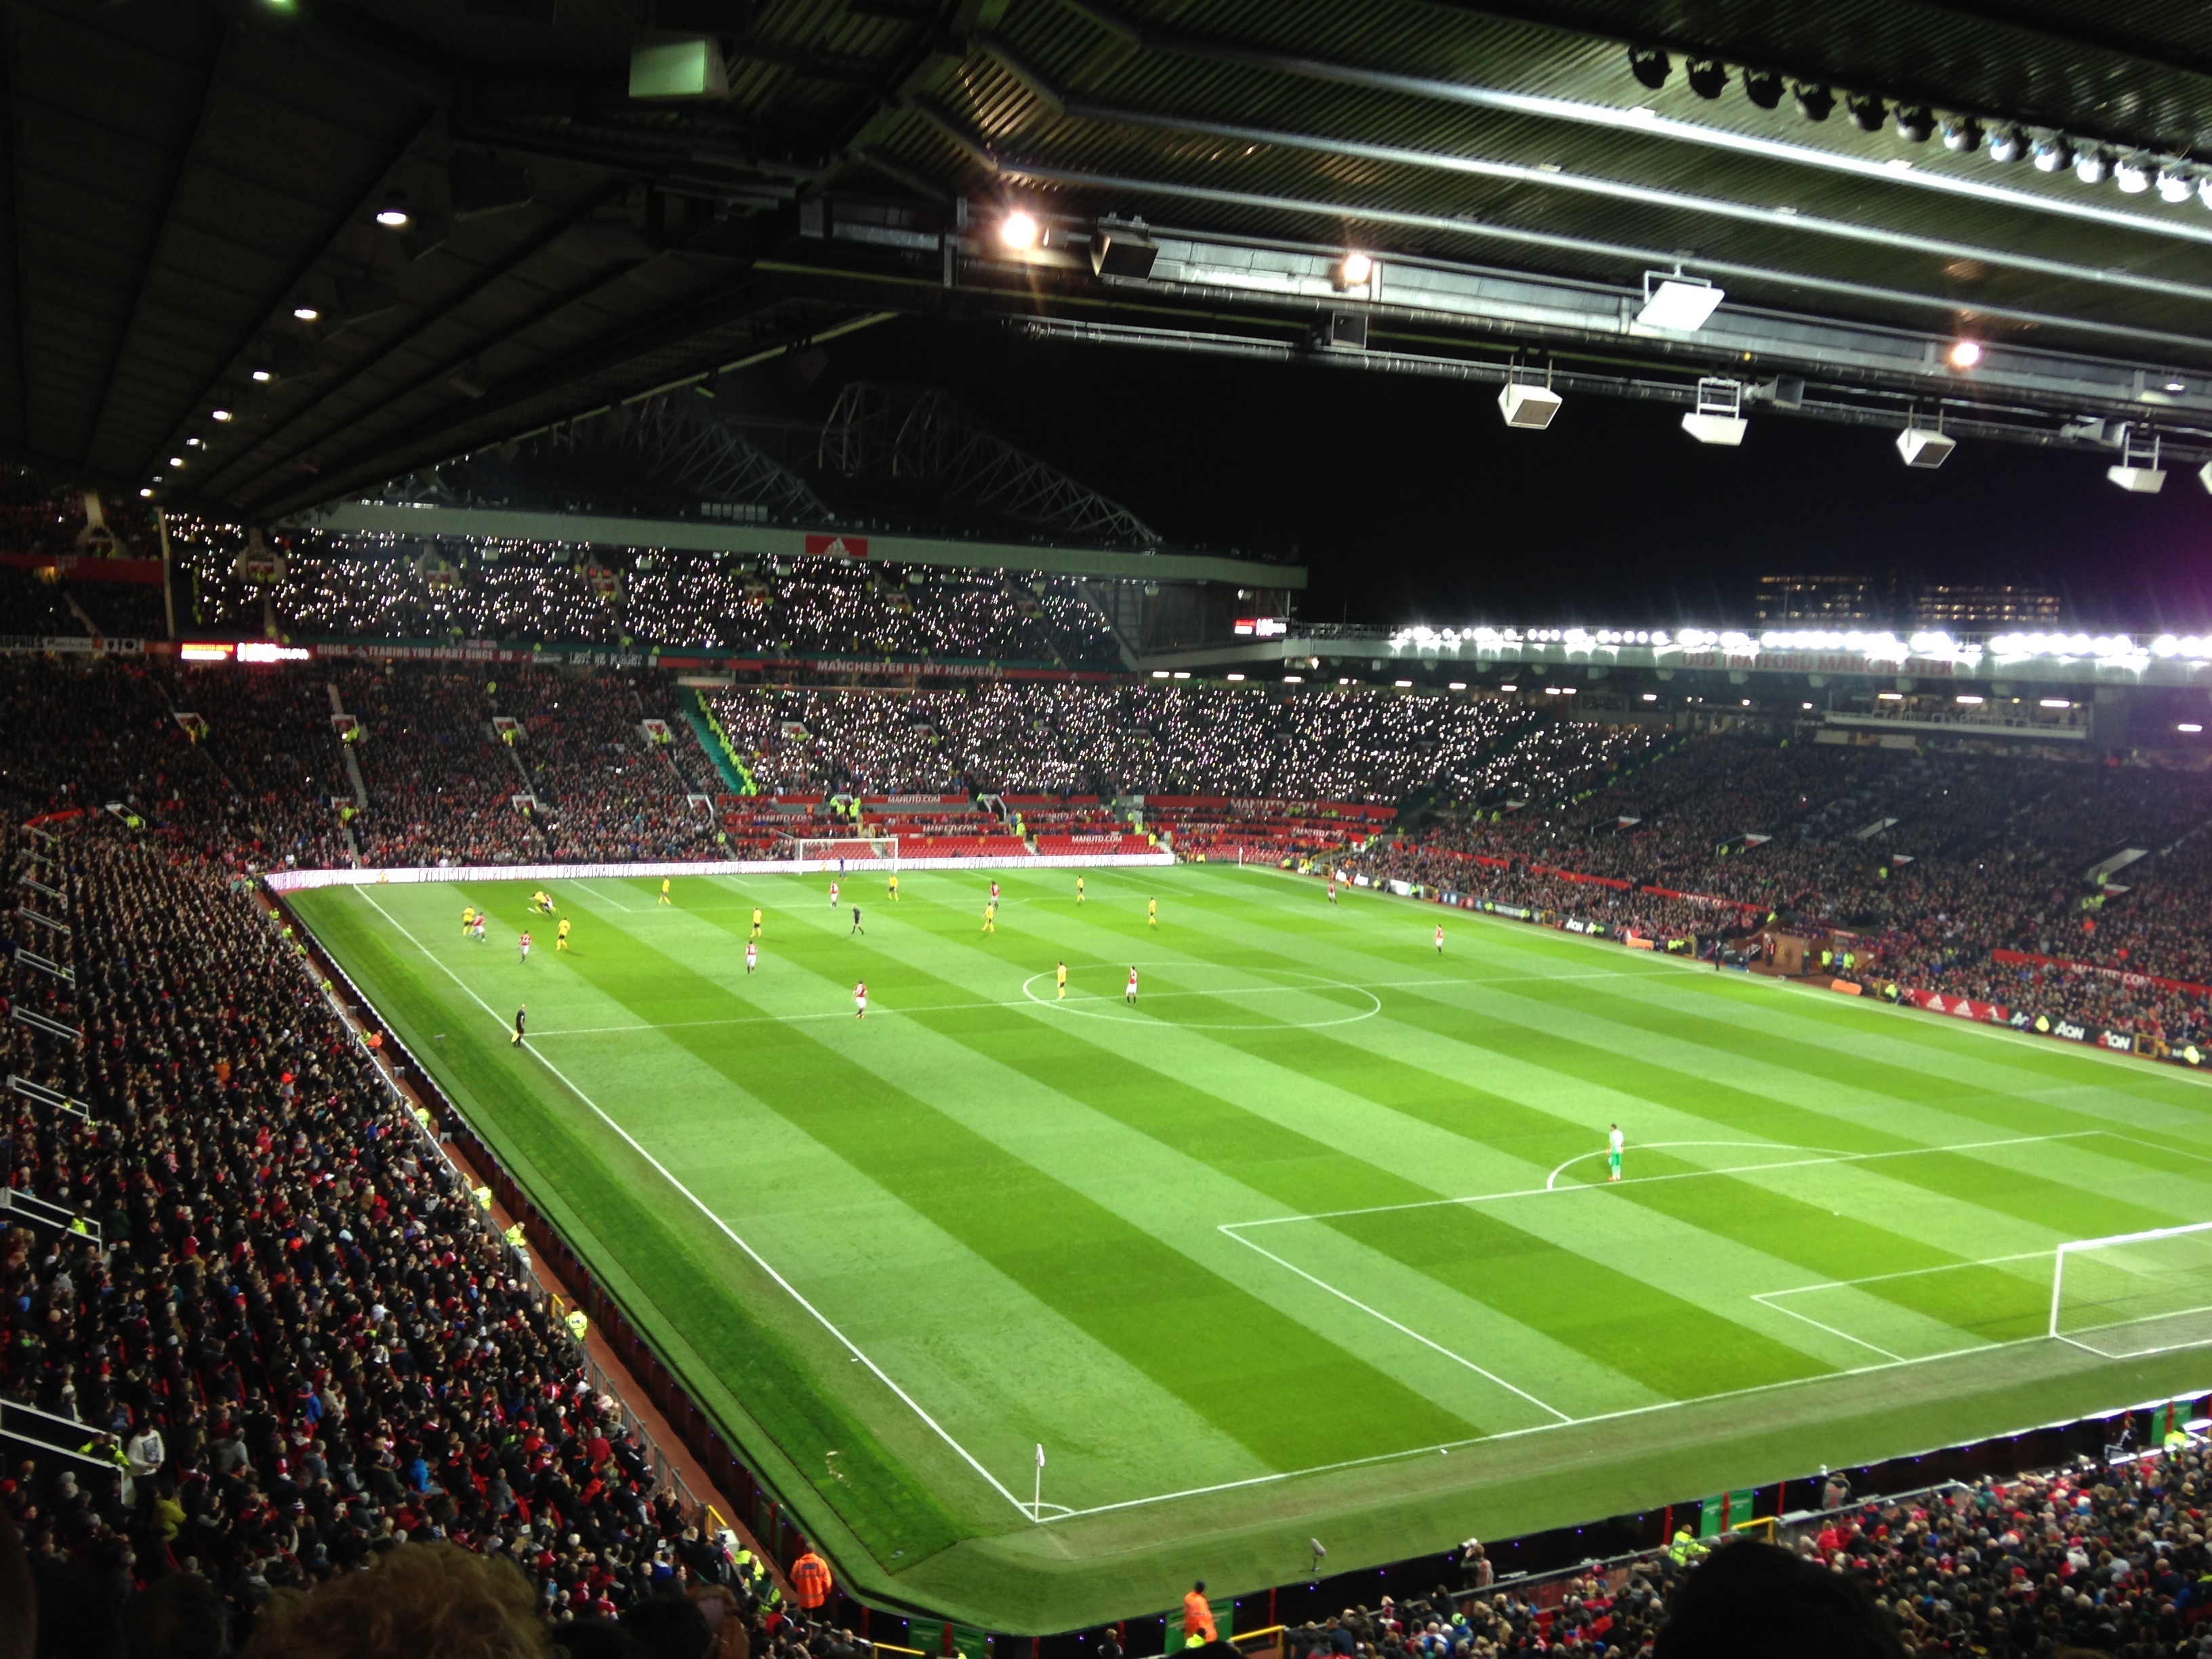
structure, ground, soccer, football, stadium, player, baseball field, england, arena, manchester united, old trafford, baseball park, geographical feature, sport venue, soccer specific stadium, arena football